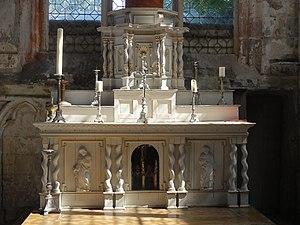
Maître-autel.
L'église Saint-Pierre est une église catholique paroissiale située à Genainville, en France. C'est l'une des rares églises à double nef de la région, et elle possède l'unique chœur-halle dans le XIIIᵉ siècle du Vexin français, les autres étant, pour la plupart, localisés autour de la moyenne vallée de l'Oise. La façade Renaissance parfaitement symétrique est attribuée à Jean Grappin, et date du milieu du XVIᵉ siècle. C'est la dernière partie construite, après l'achèvement de la nef. Bien que seulement légèrement plus ancienne, celle-ci affiche encore le style gothique flamboyant, hormis certaines clés de voûte. Les chapiteaux des arcades datent en revanche du début du XIIIᵉ siècle, et subsistent de la précédente église. C'est sans doute également le cas des piles et arcades du clocher, qui pourraient même remonter au XIIᵉ siècle, et ont seulement été mises au goût du jour au deuxième quart du XVIᵉ siècle. Quant au chœur carré de deux fois deux travées, il représente la partie la plus remarquable de l'église, et constitue le principal témoignage de l'architecture gothique rayonnante dans ce secteur du département. L'église Saint-Pierre est classée monument historique depuis 1920.